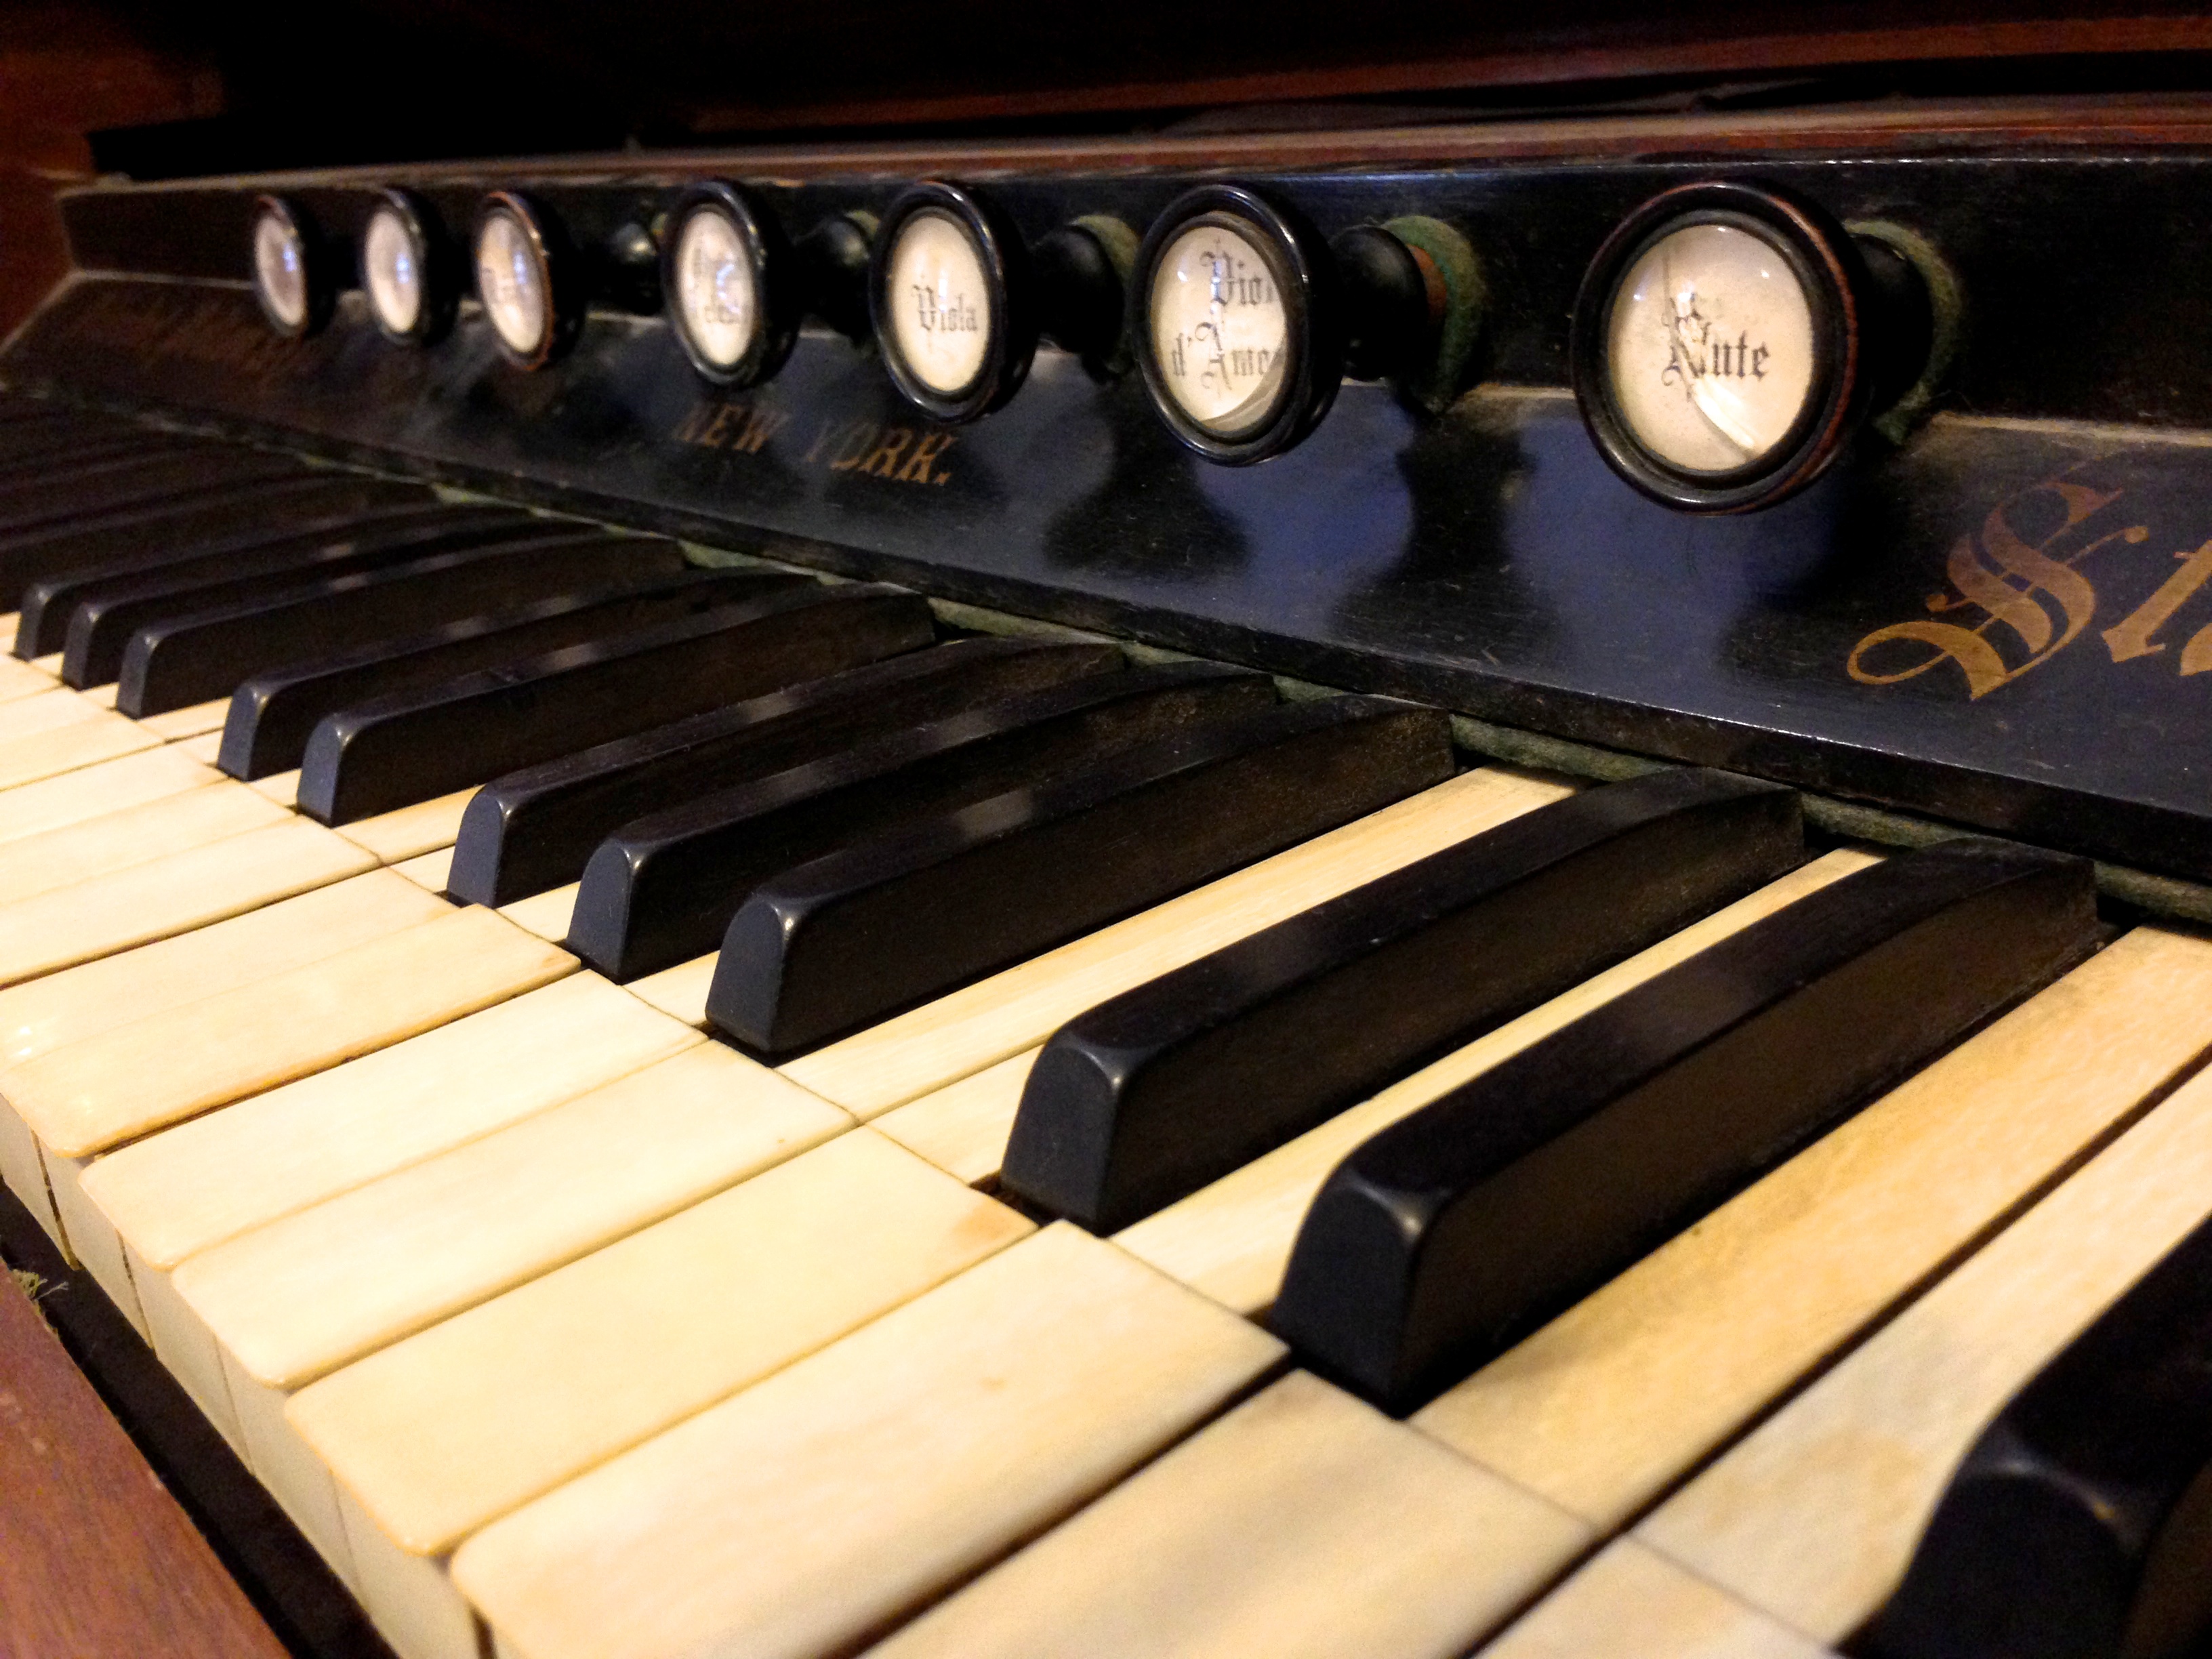
keyboard, technology, piano, musical instrument, cool image, string instrument, digital piano, electronic device, musical keyboard, computer component, electronic instrument, electric piano, electronic keyboard, player piano, fortepiano, celesta, music workstation